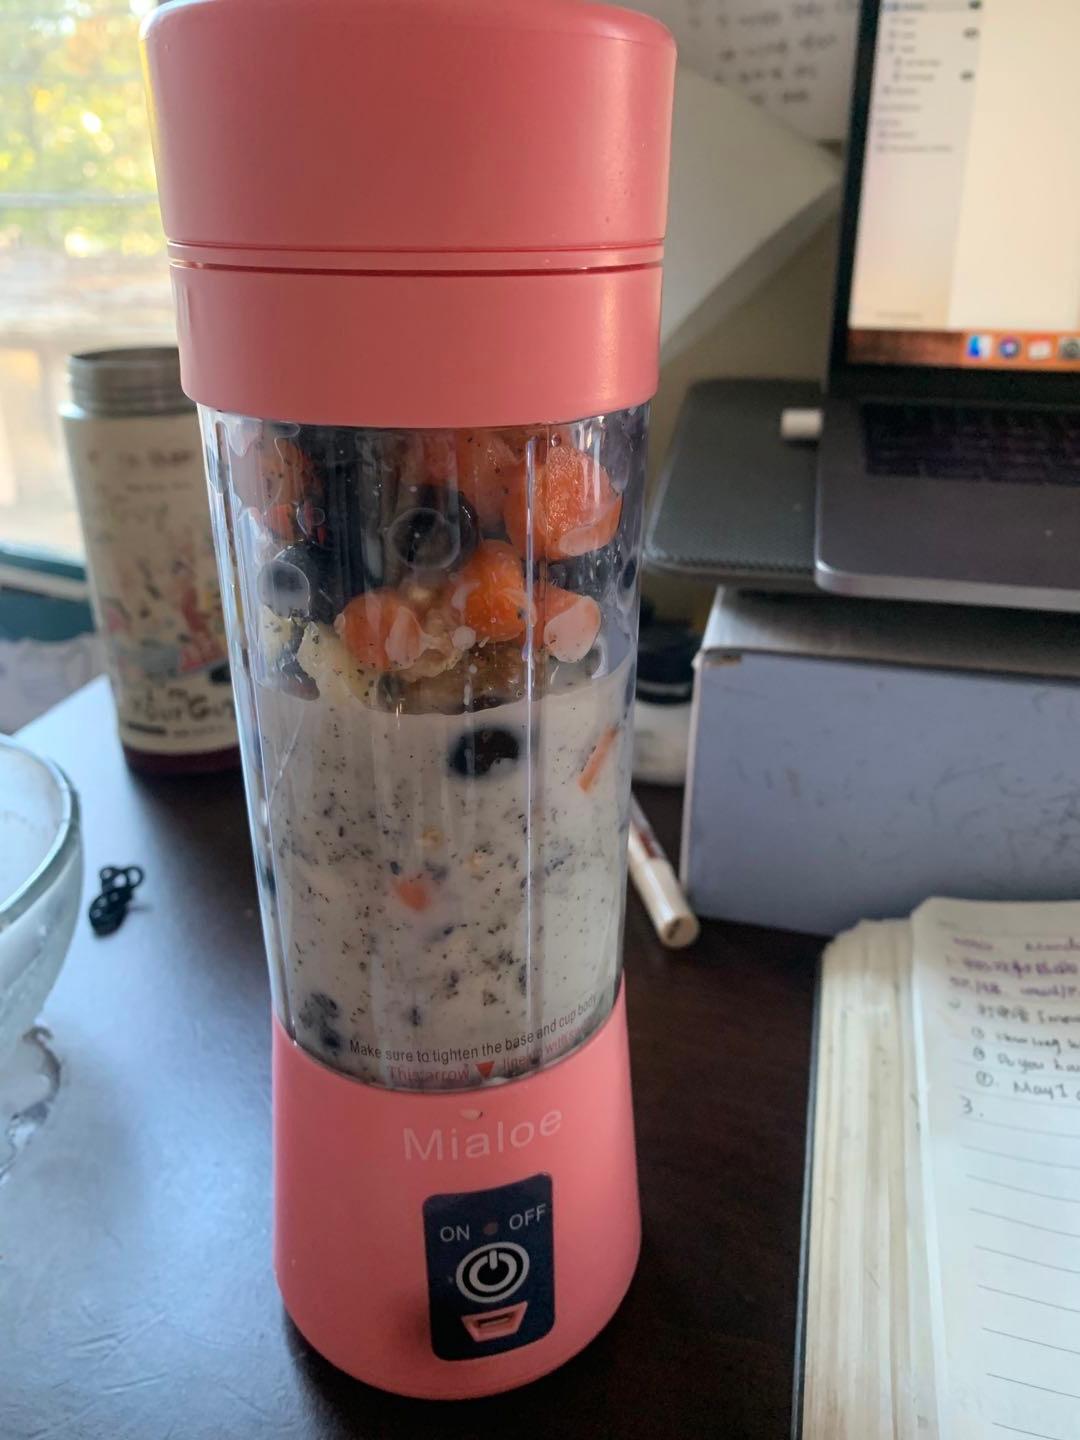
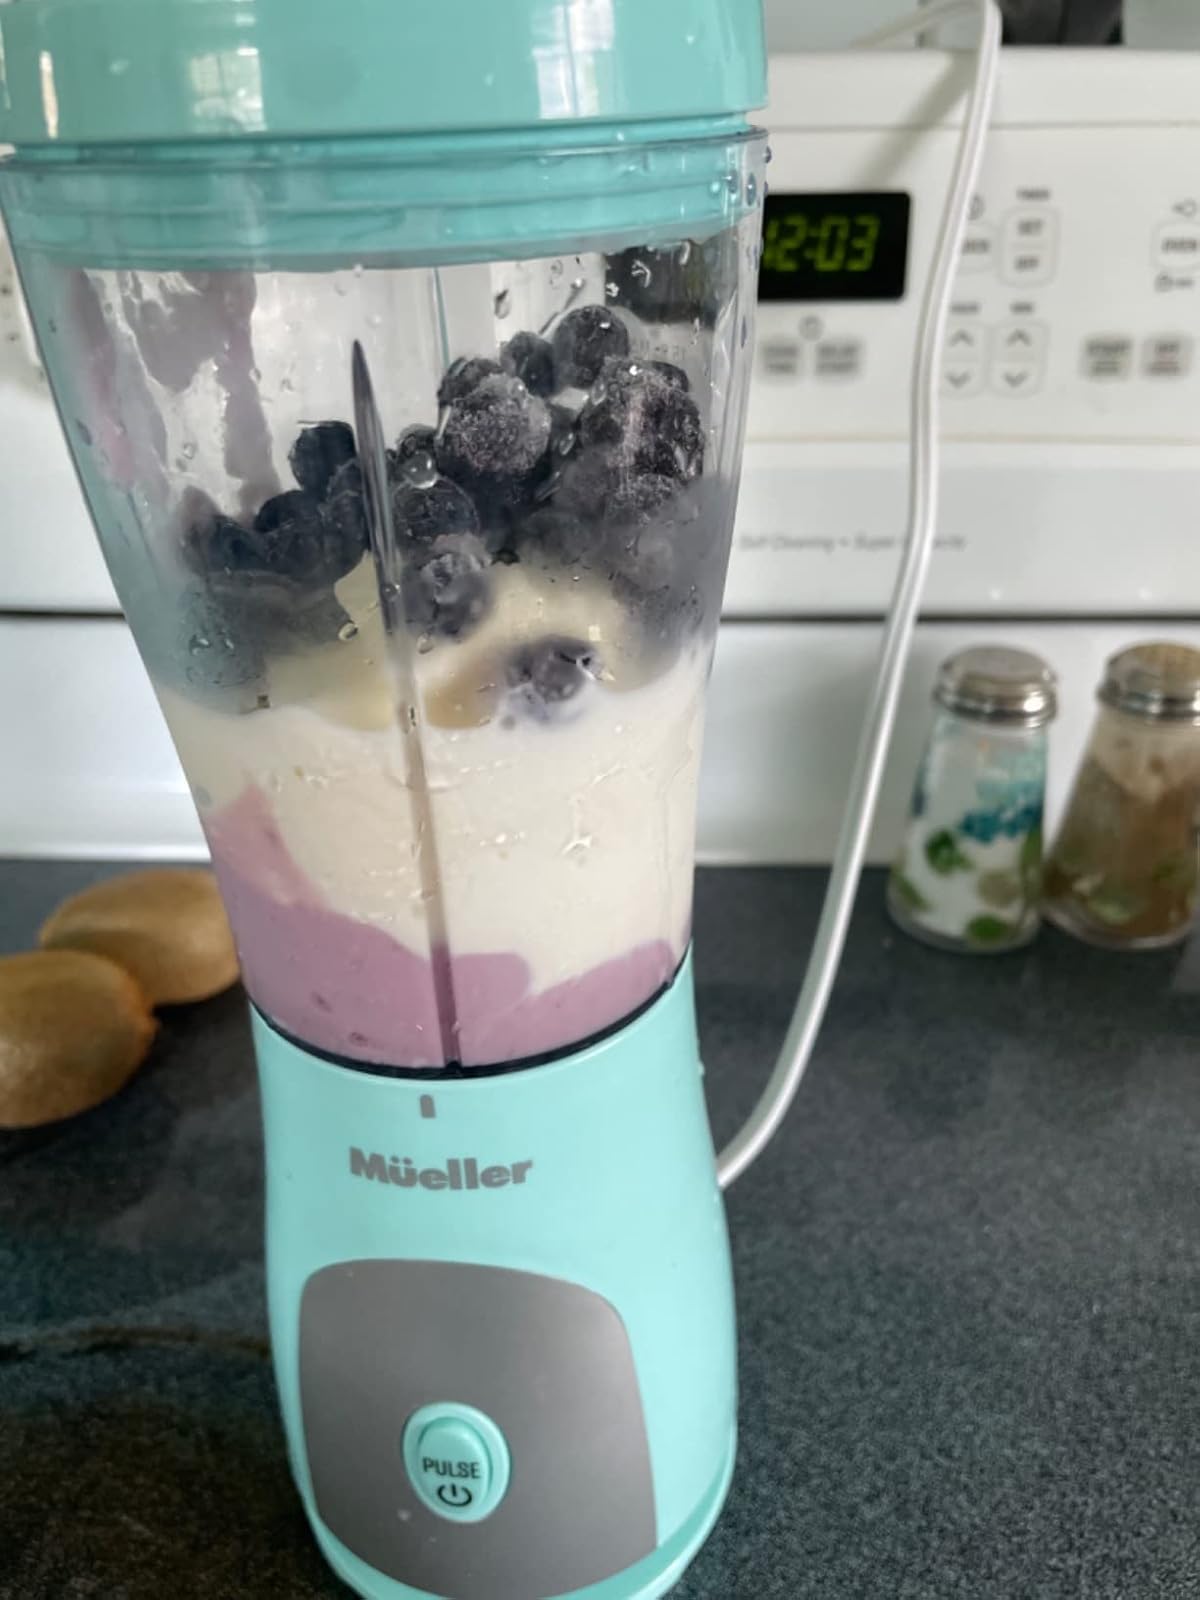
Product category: items_blender
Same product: no